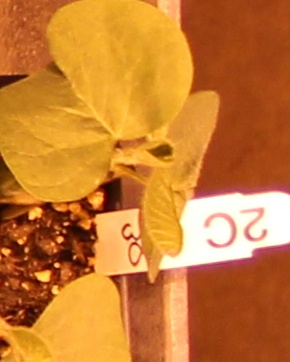
Label: Soybean